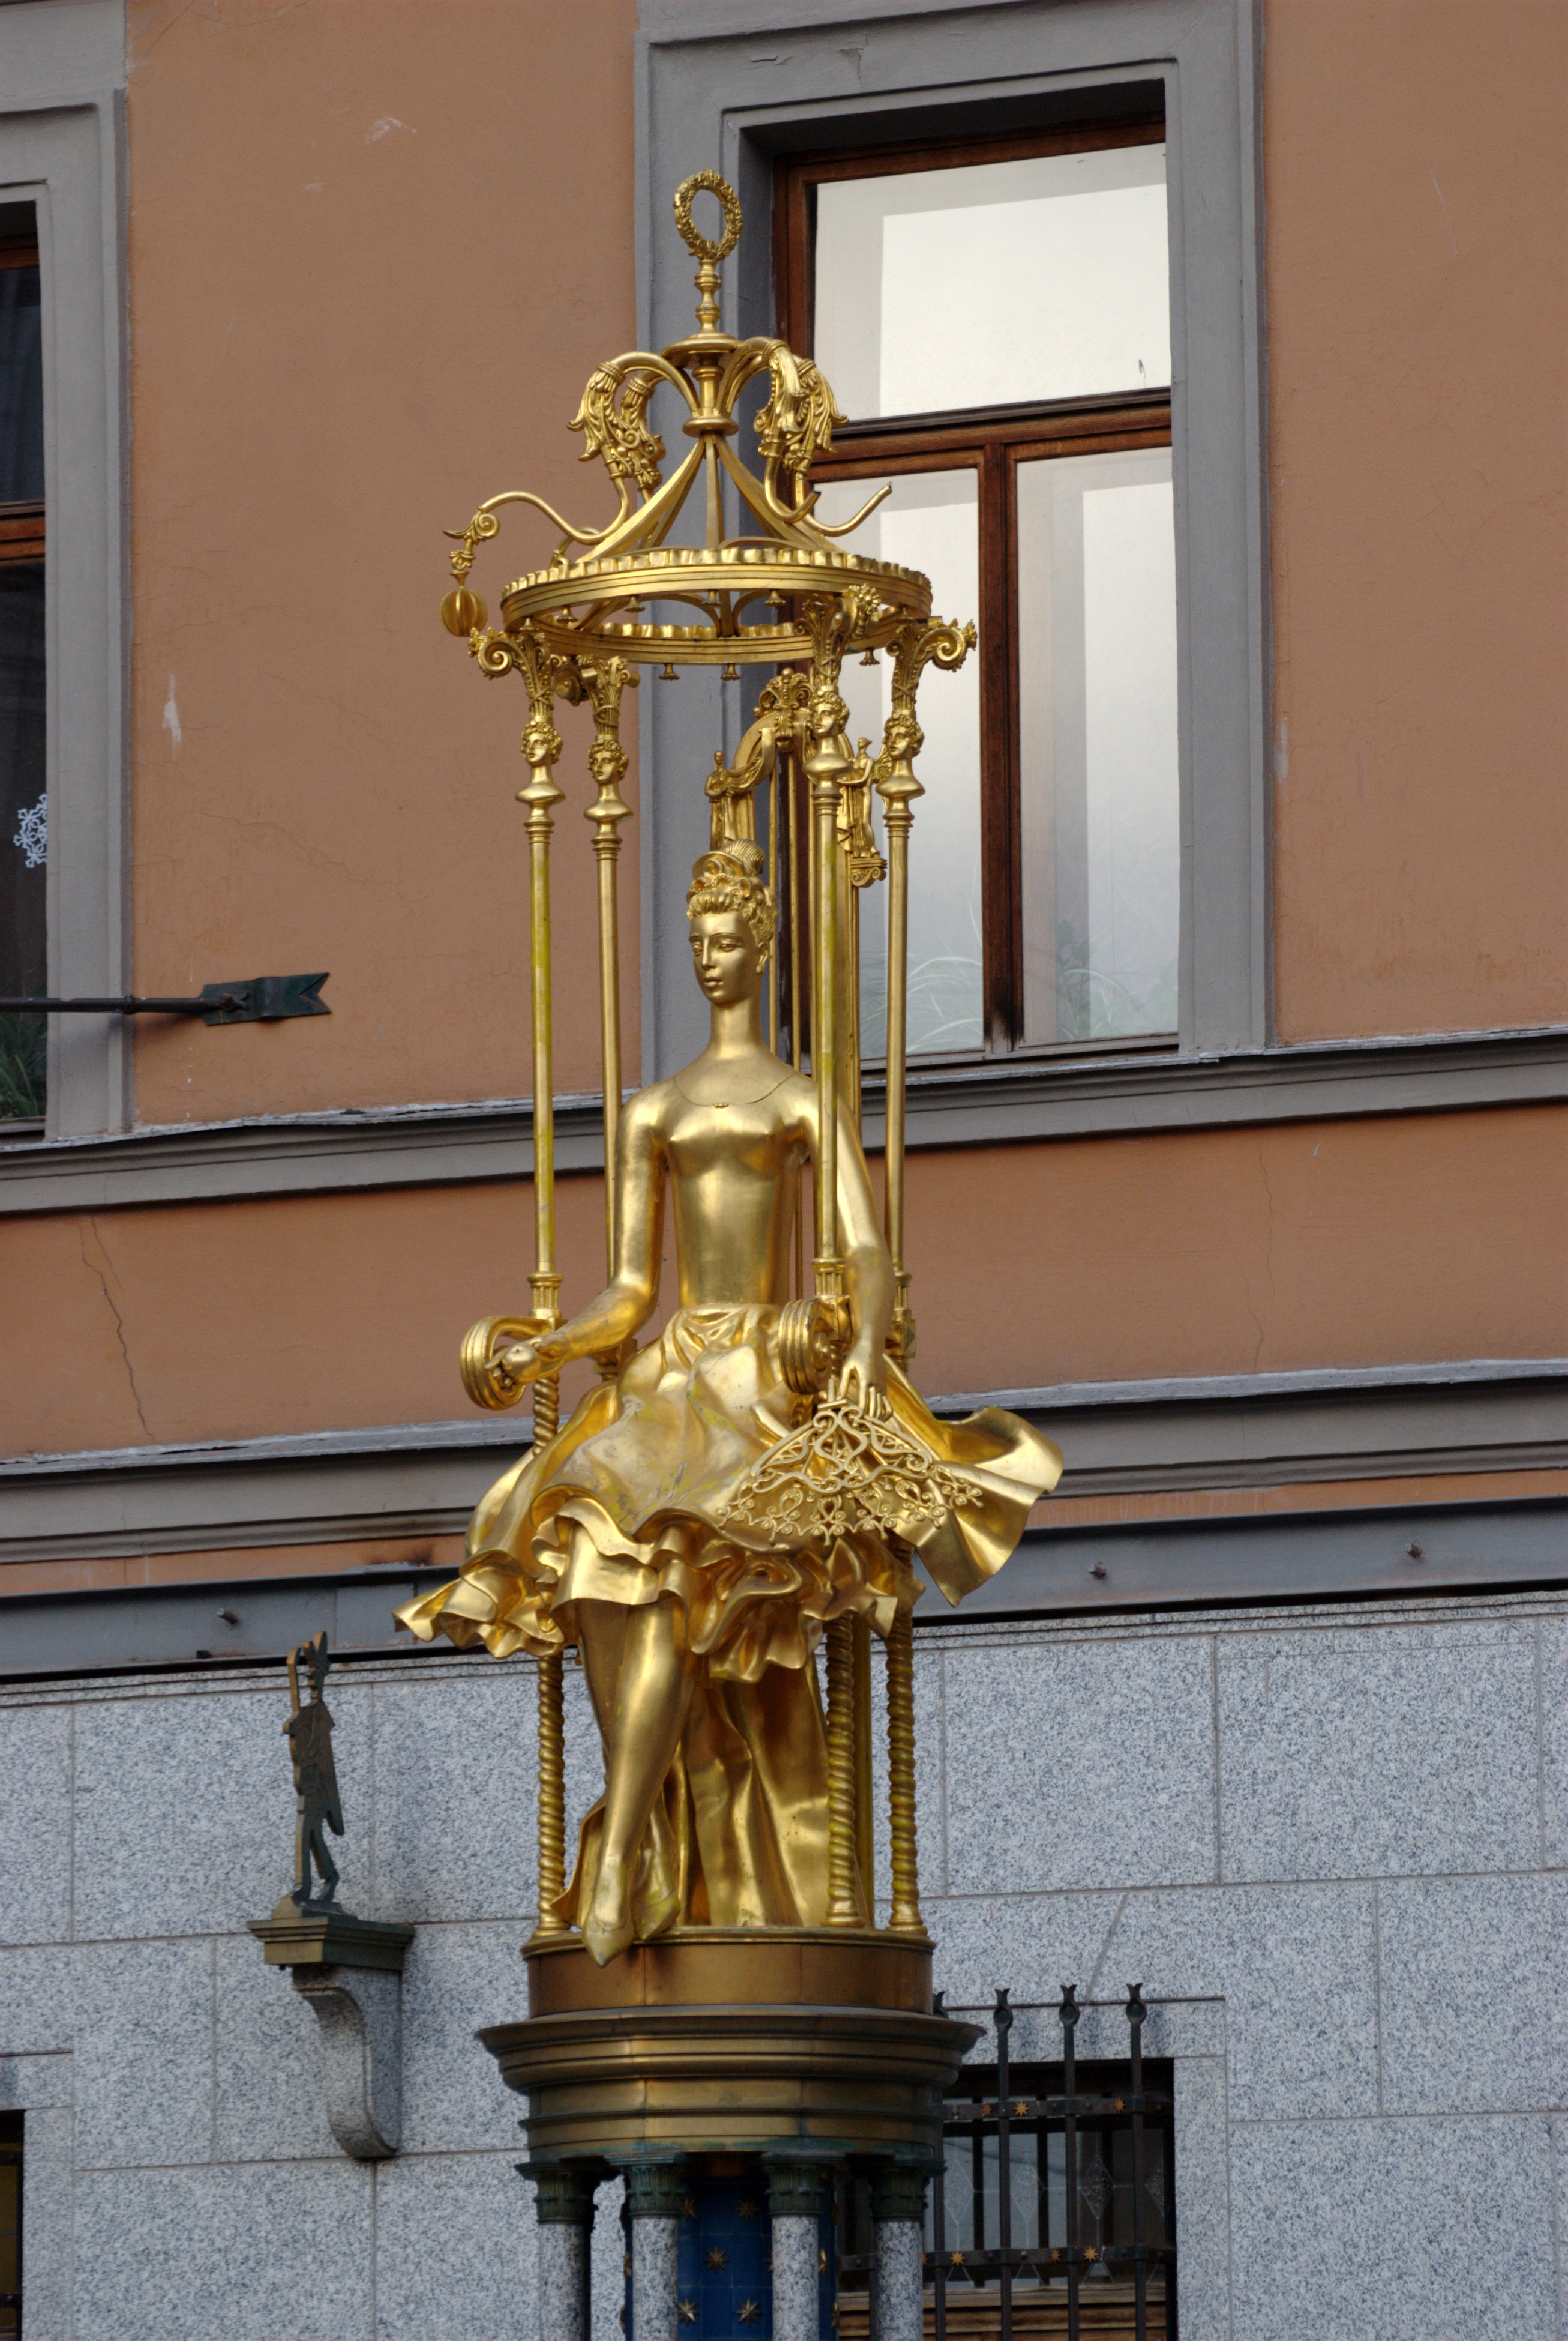
structure, city, bell, column, nikon, lighting, musical instrument, altar, moscow, russia, d80, carillon, moskau, nikond80, moscou